Biconical antenna

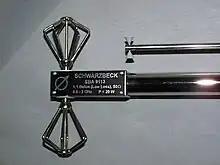
Small biconical microwave antennas (up: 1–18 GHz, down: 0.5–3 GHz)

Biconical (or "bicon") antennas are often used in electromagnetic interference (EMI) testing either for immunity testing, or emissions testing.